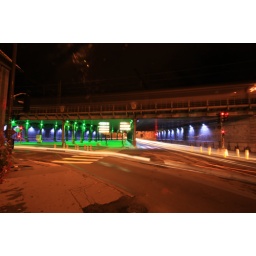
bridge near train station